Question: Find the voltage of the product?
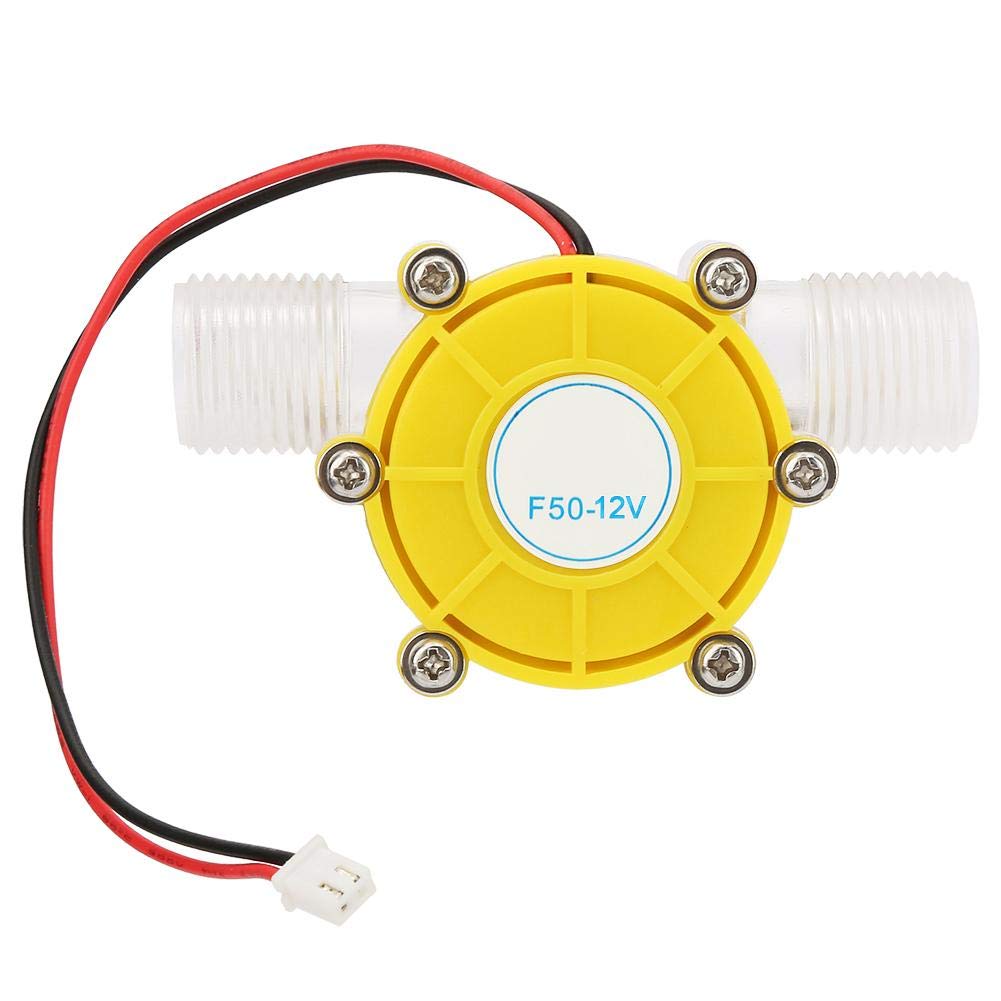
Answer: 12.0 volt